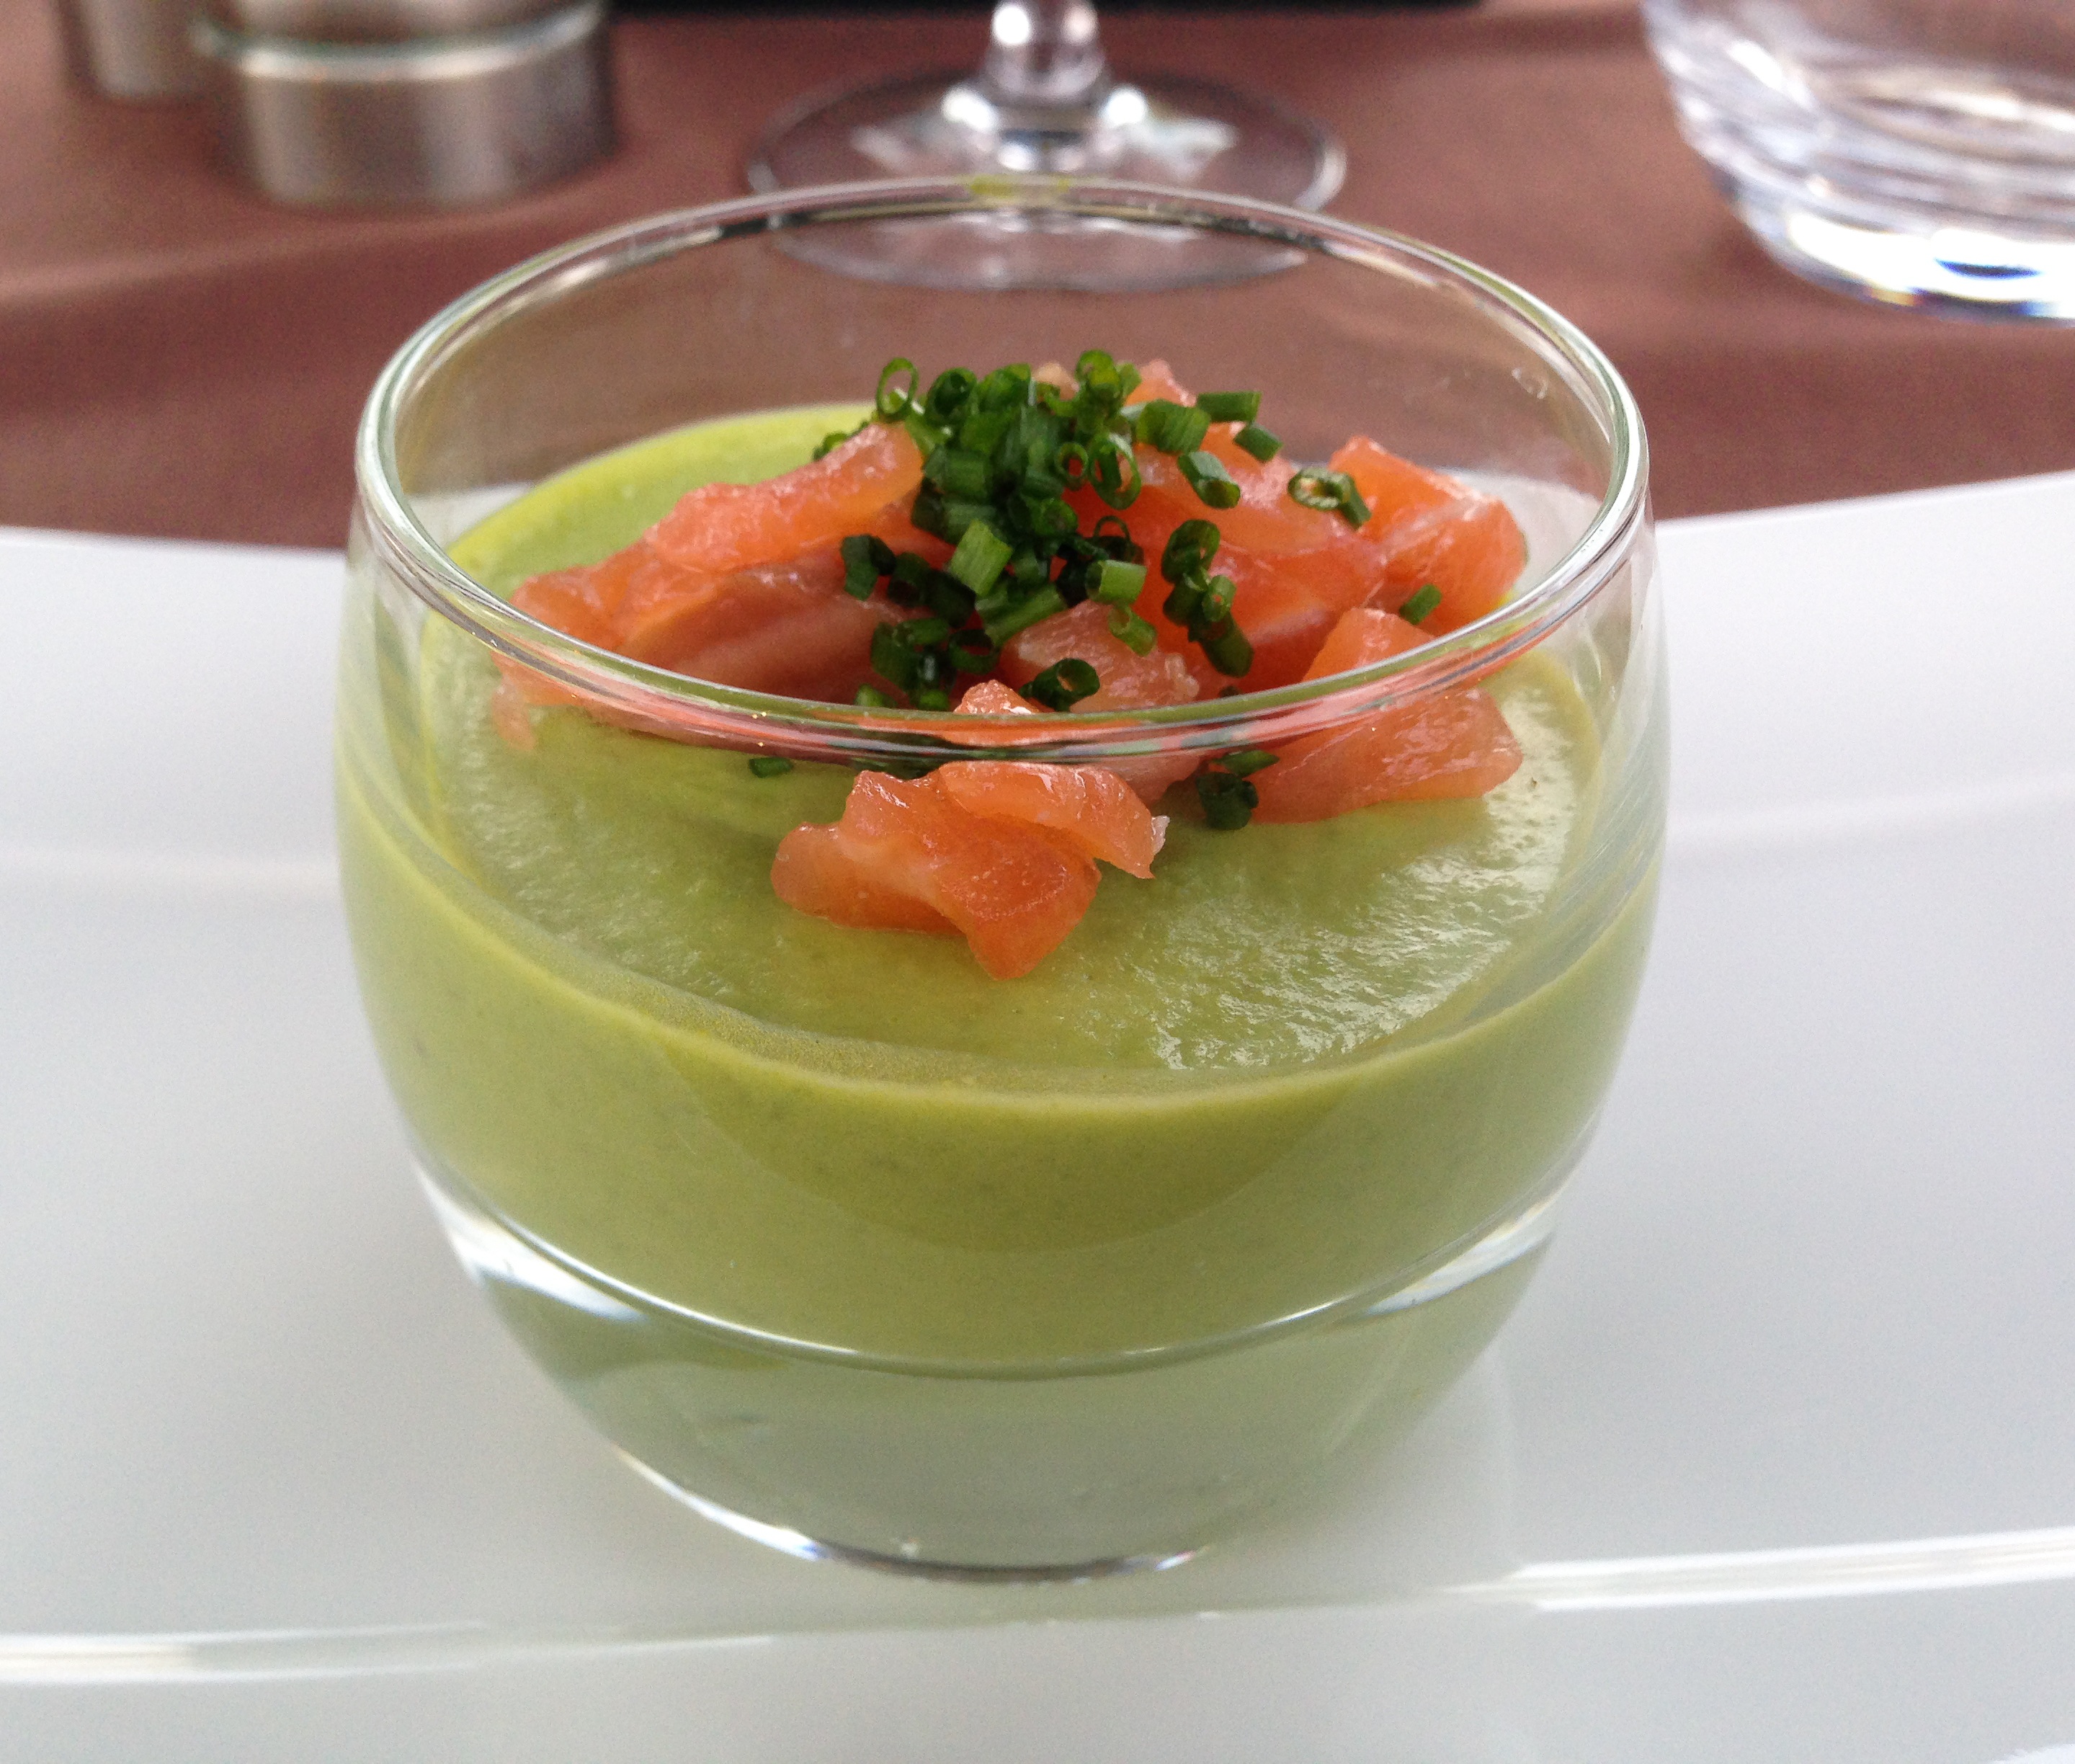
plant, fruit, restaurant, dish, food, produce, vegetable, dessert, cuisine, salmon, entry, melon, flowering plant, land plant, verrine